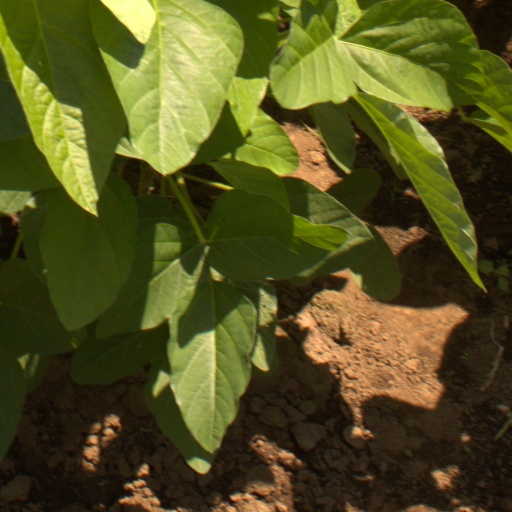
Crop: soybean